Ruth Polsky

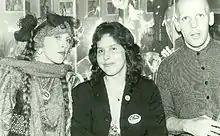
Lene Lovich, Ruth Polsky and Les Chappell, circa 1978

Ruth Polsky (December 5, 1954 – September 7, 1986) was a booker and music promoter in New York City.